O du eselhafter Peierl

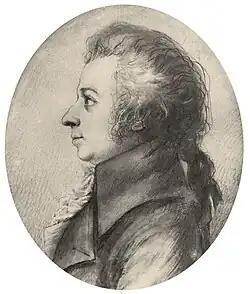
Stock's 1789 miniature of Mozart

"O du eselhafter Peierl", K. 559a, is a canon composed by Wolfgang Amadeus Mozart. The music, originally in F major, is set for four singers. The words are probably by Mozart himself.